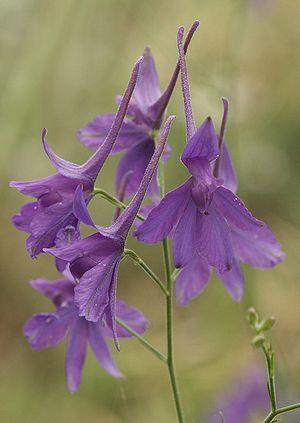
Cette liste de Tracheophyta de Bosnie-Herzégovine, ainsi que d’espèces introduites est un aperçu incomplet d’espèces de mousses, de fougères, de gymnospermes et d’angiospermes citées dans la littérature disponible en langues bosniaque, croate, serbe et serbo-croate. Cet aperçu n’inclue pas des espèces cultivées ni celles occasionnellement introduites.
Delphinium consolida, en français Dauphinelle des champs, est une espèce de plantes annuelles messicoles de la famille des Renonculacées.